Lindian County

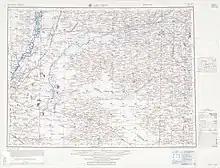
Map including Lindian (labeled as Lin-tien (walled)) (AMS, 1956)

Geographically, Lindian county is located form 124°18'E to 125°21'E and 46°44'N to 47°29'N with a total area of 3746 square kilometers including 1160 square kilometers cultivated land.